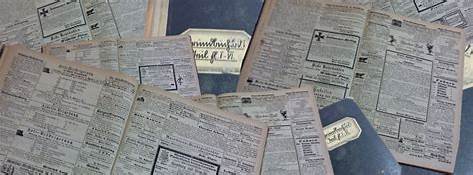
Waste category: paper